Huītzilōpōchtli

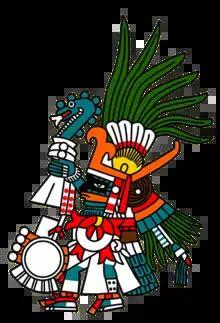
Huitzilopochtli as depicted in the Codex Borbonicus

Huitzilopochtli is the solar and war deity of sacrifice in Aztec religion. He was also the patron god of the Aztecs and their capital city, Tenochtitlan. He wielded Xiuhcoatl, the fire serpent, as a weapon, thus also associating Huitzilopochtli with fire.